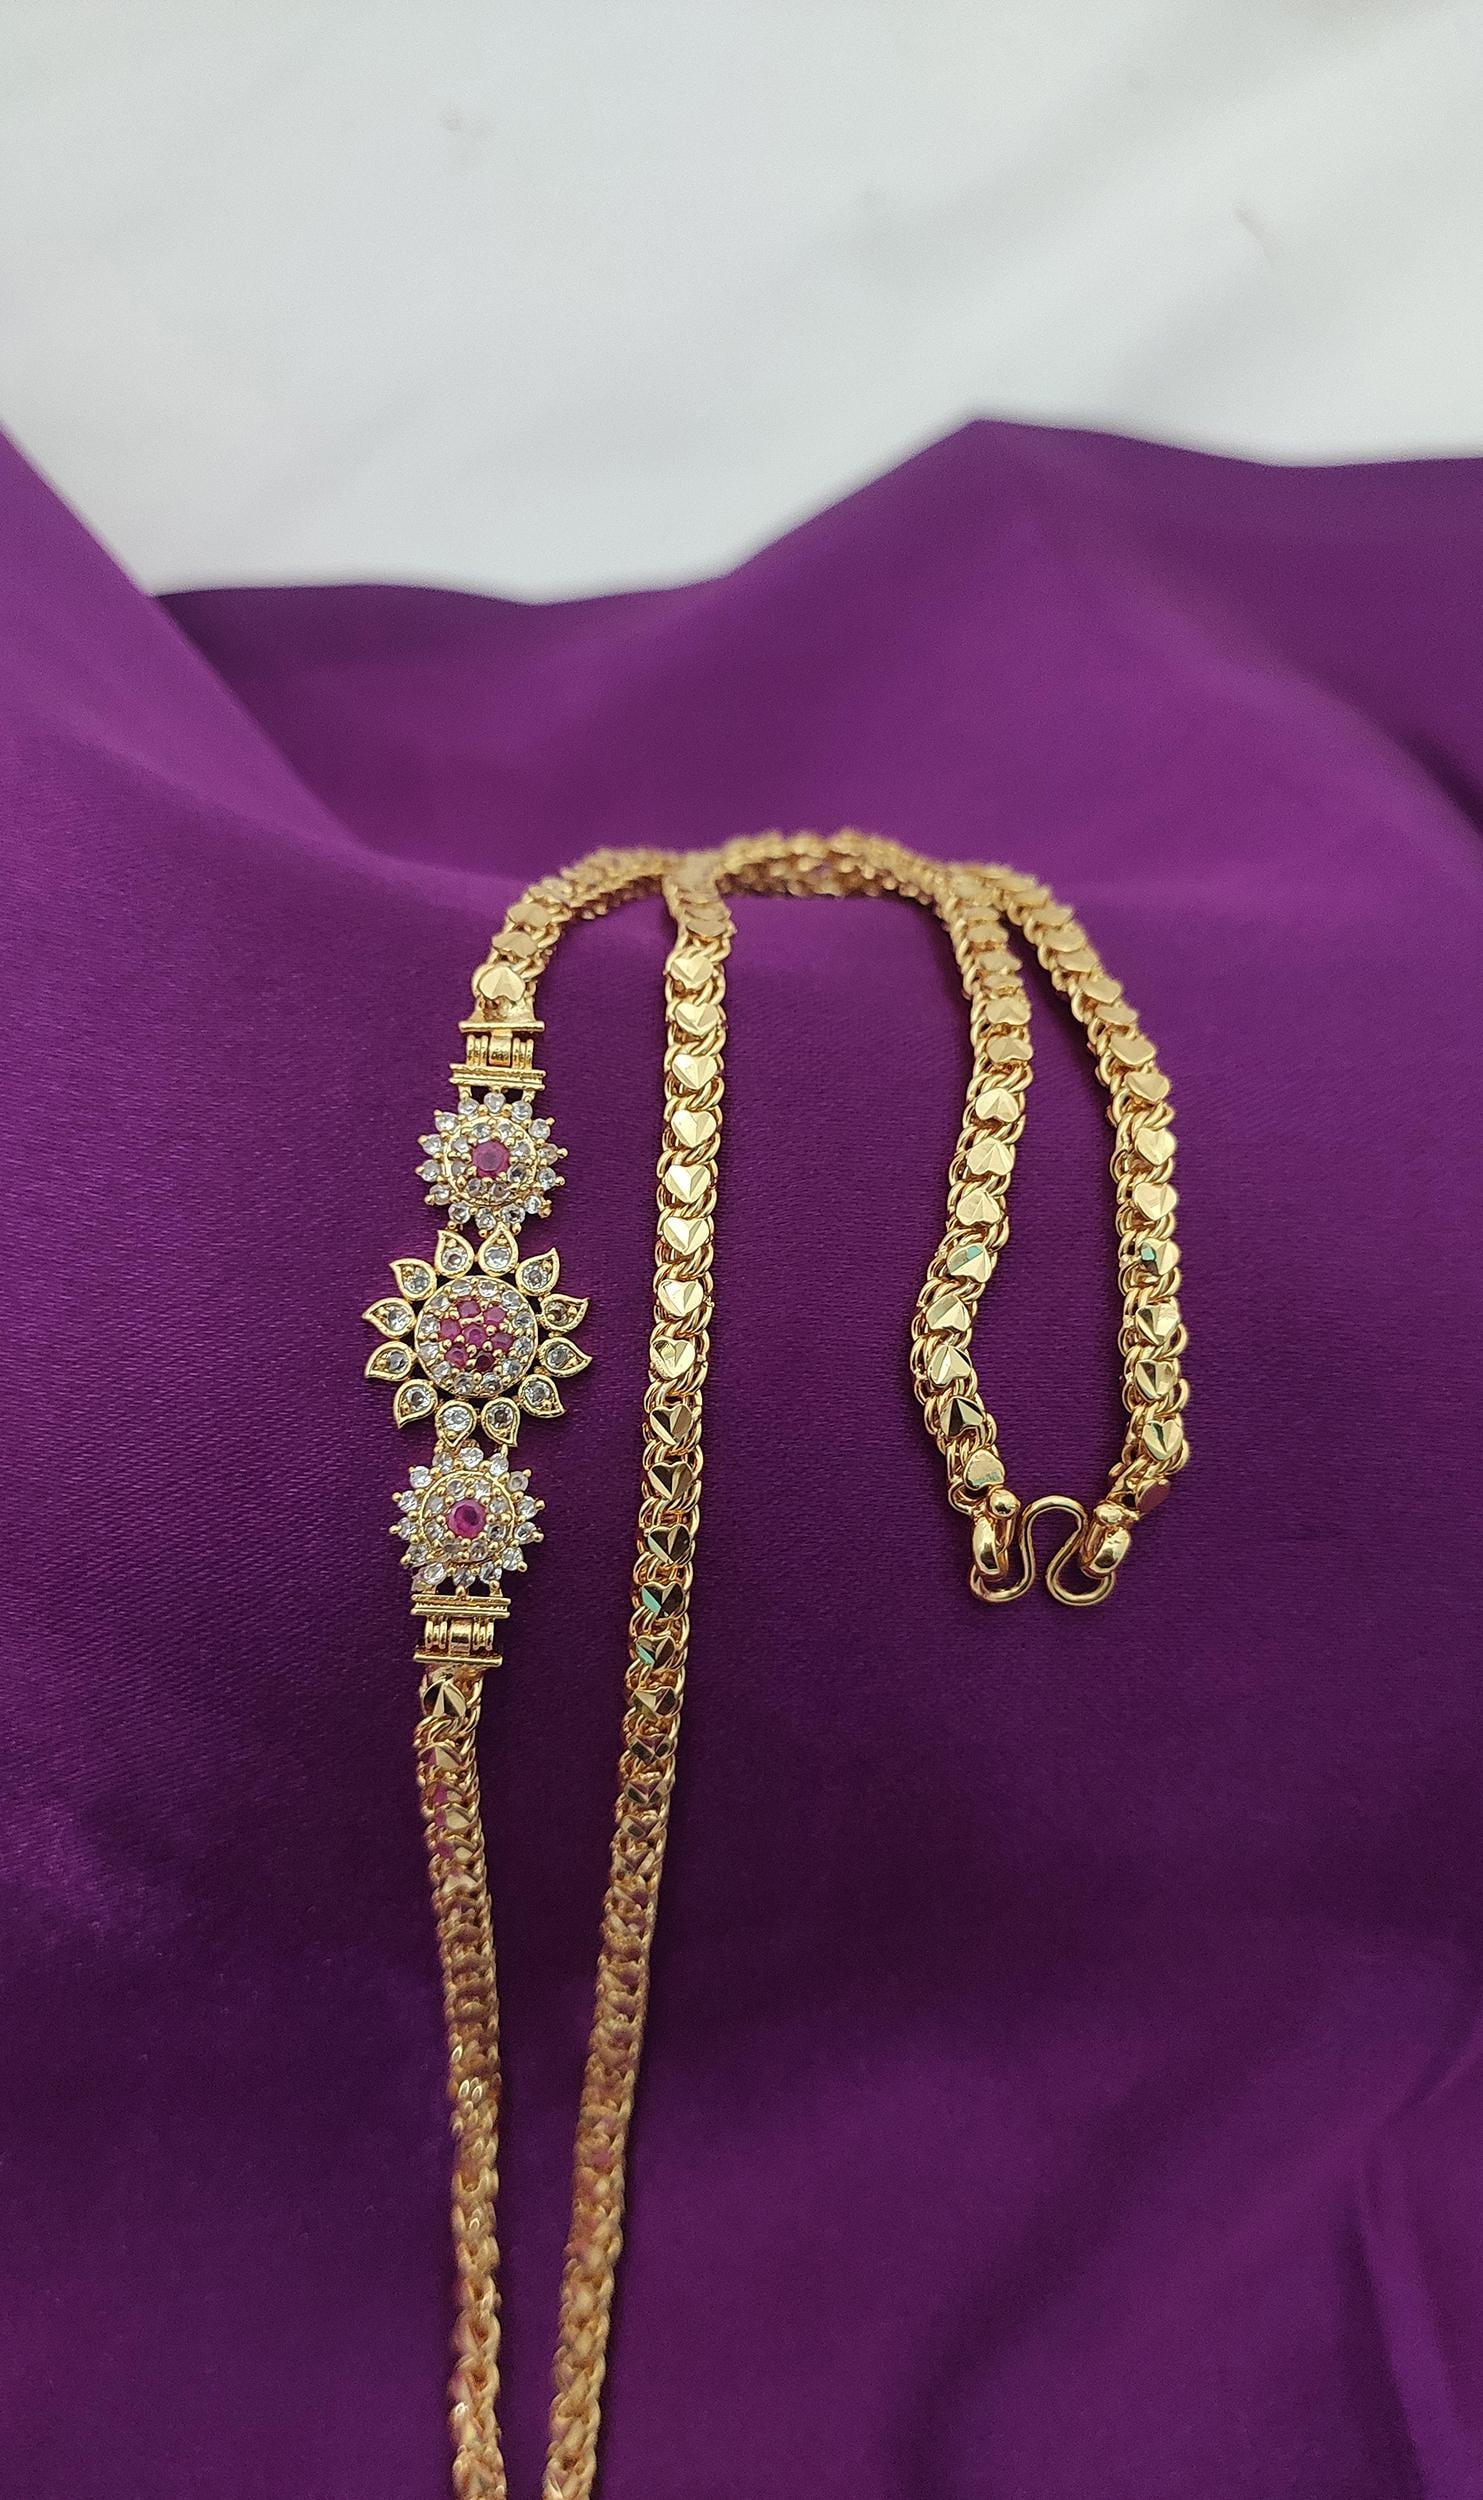
 Hanaa Pink, Yellow Women Brass, Copper Micro Plated Gold American Diamond Mugapu Chain, 24 inch
Type: Necklaces & Pendants
Brand: Hanaa
Price: Rs. 403
 The Brand of HANAA jewelry comes with the coating of Micro Gold Plating on it, which makes it look similar to real 22-karat jewelry. The Brand Of Hanaa Providing you the premium quality products and Our main intention is to satisfy the customer needs. The product gives you stylish look, traditional and modern. This is the Hottest collection of fashion Jewellery.
Features: Base Material - Brass, Copper,Chain Type - Mugappu,Clasp Type - S-hook,Chain and Necklace Length - 26 inch,Chain and Necklace Thickness - 1.5 mm
Included: Pack of 1 x Micro Plated Gold American Diamond Mugapu Chain, 24 inch